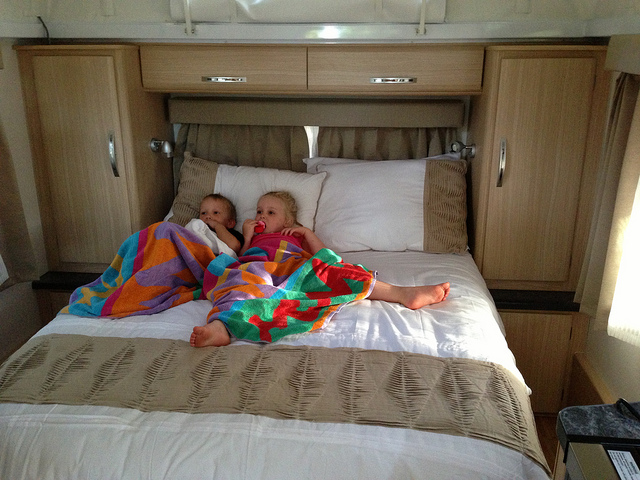
user: Given an image and a question. Answer the question in a short answer. Question: In what kind of vehicle is this bed located? Short Answer:
assistant: rv